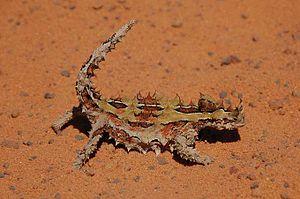
Moloch hérissé Moloch horridus
Le Reptile Centre d'Alice Springs est un centre pour reptiles, et un centre d'éducation à l’environnement privé situé à Alice Springs, en Australie. Il possède la plus grande collection de reptiles du Territoire du Nord. Le centre abrite le varan Perenti, le lézard à collerette, le dragon cornu, des petits et grands pythons et des serpents venimeux comme le taïpan du désert ou le serpent de la Mulga. Le centre est une destination touristique populaire, en particulier pour les enfants.